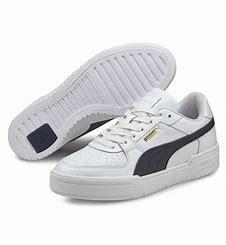
Brand: Puma
Model: Ca Pro